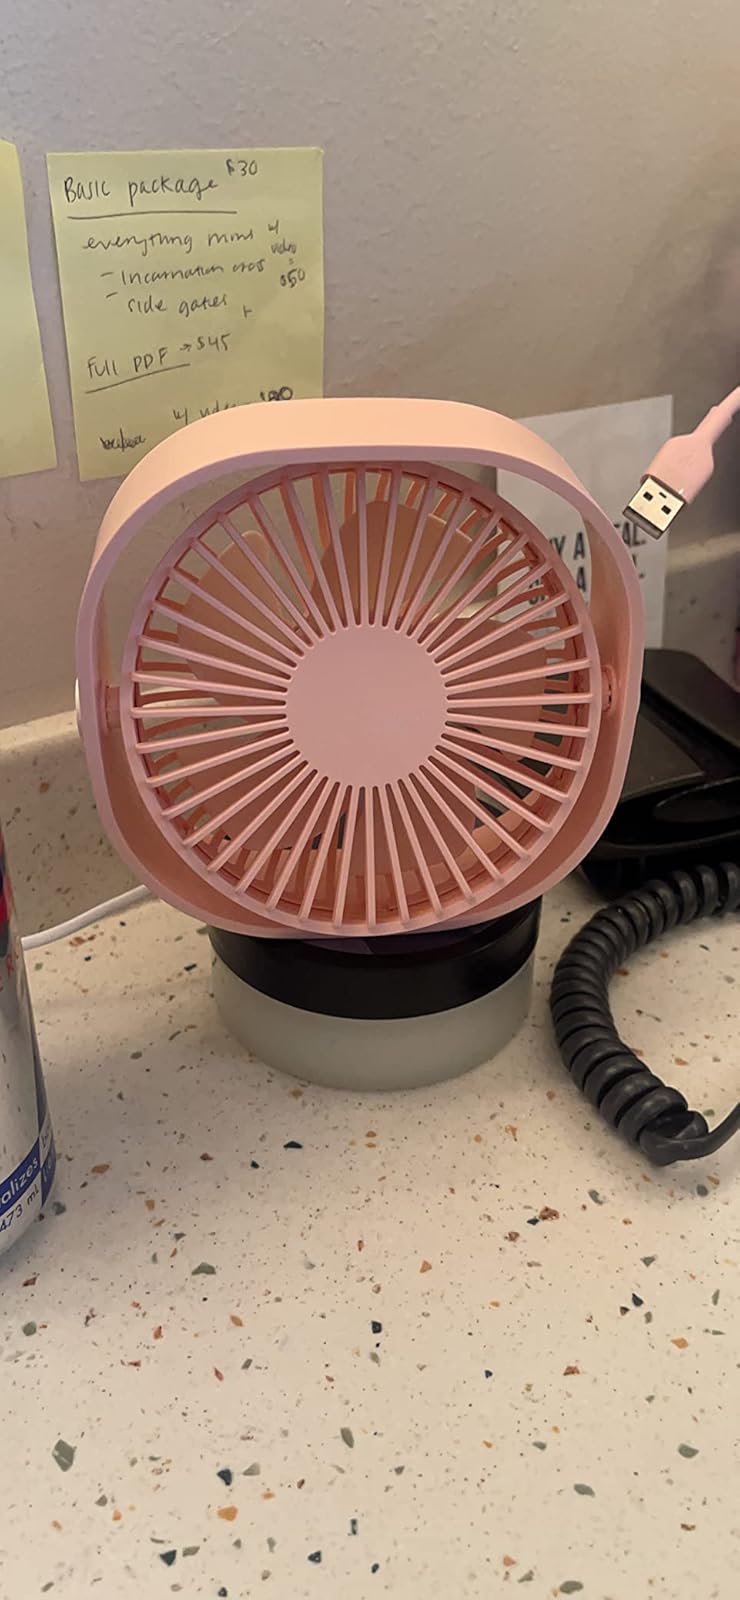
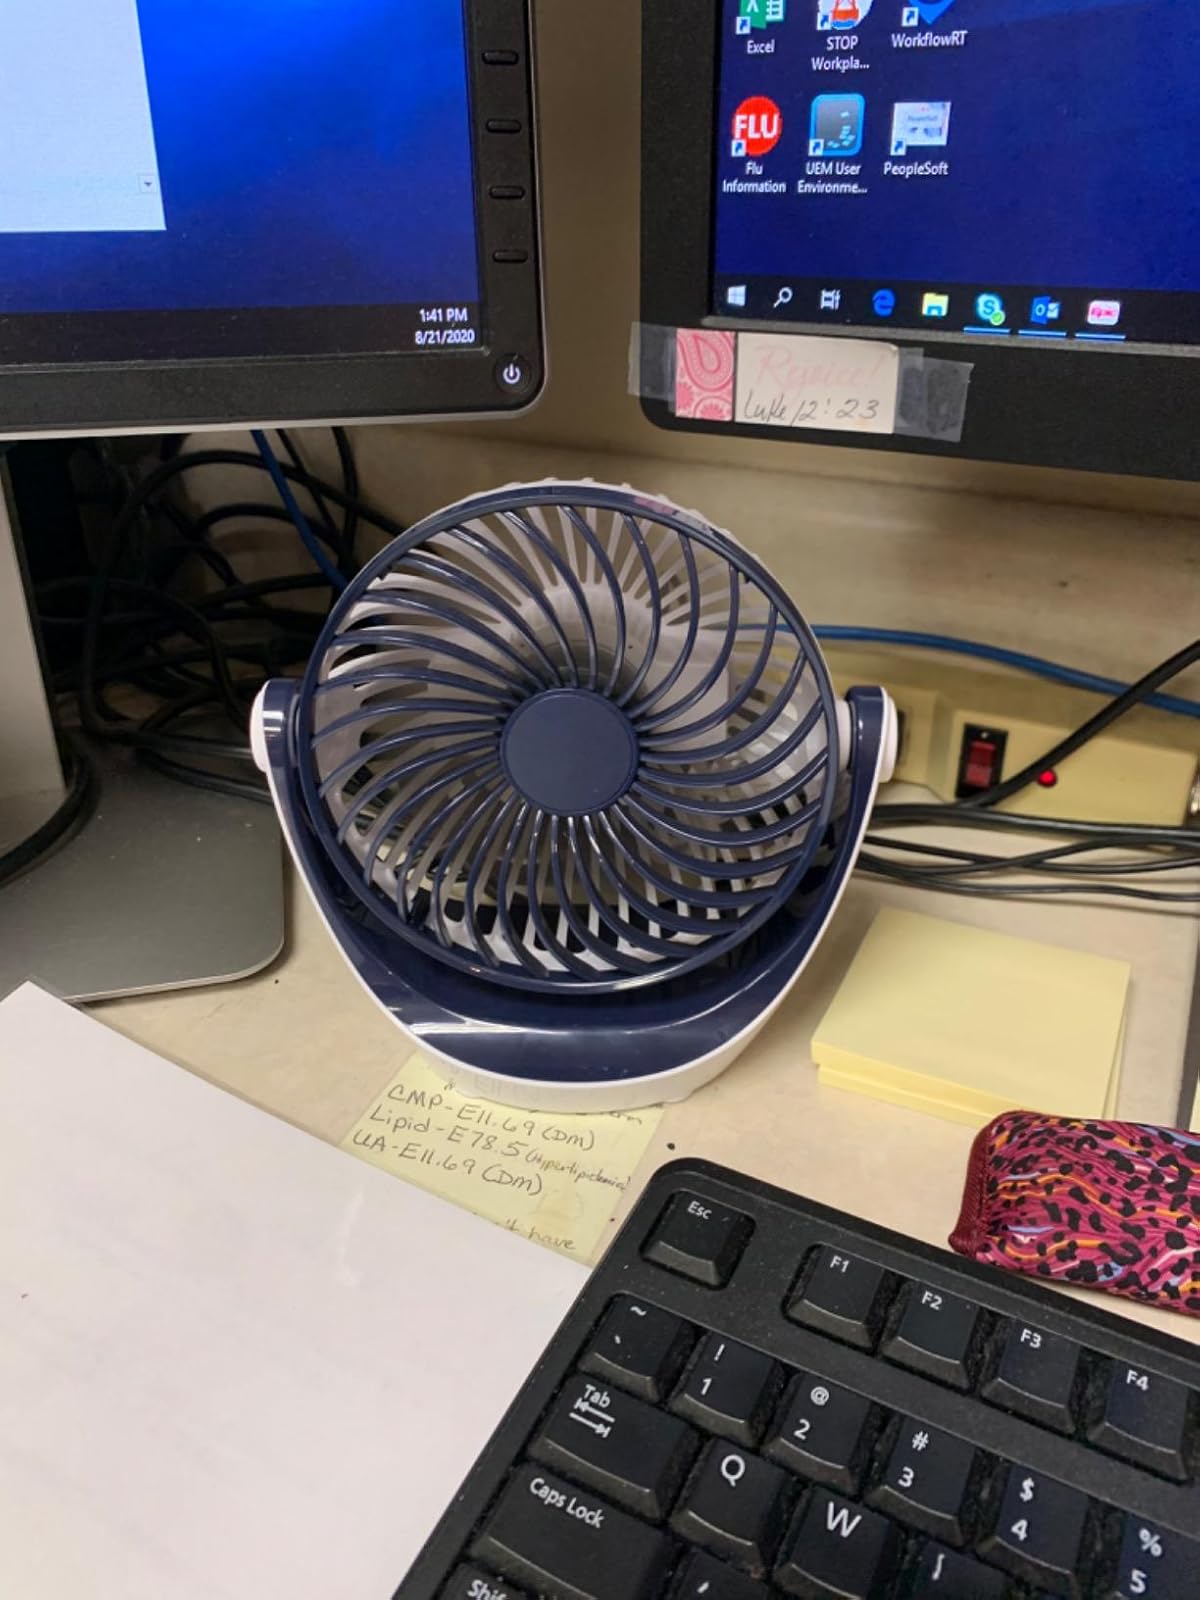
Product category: fan
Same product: no